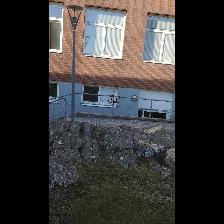
Label: NonHuman